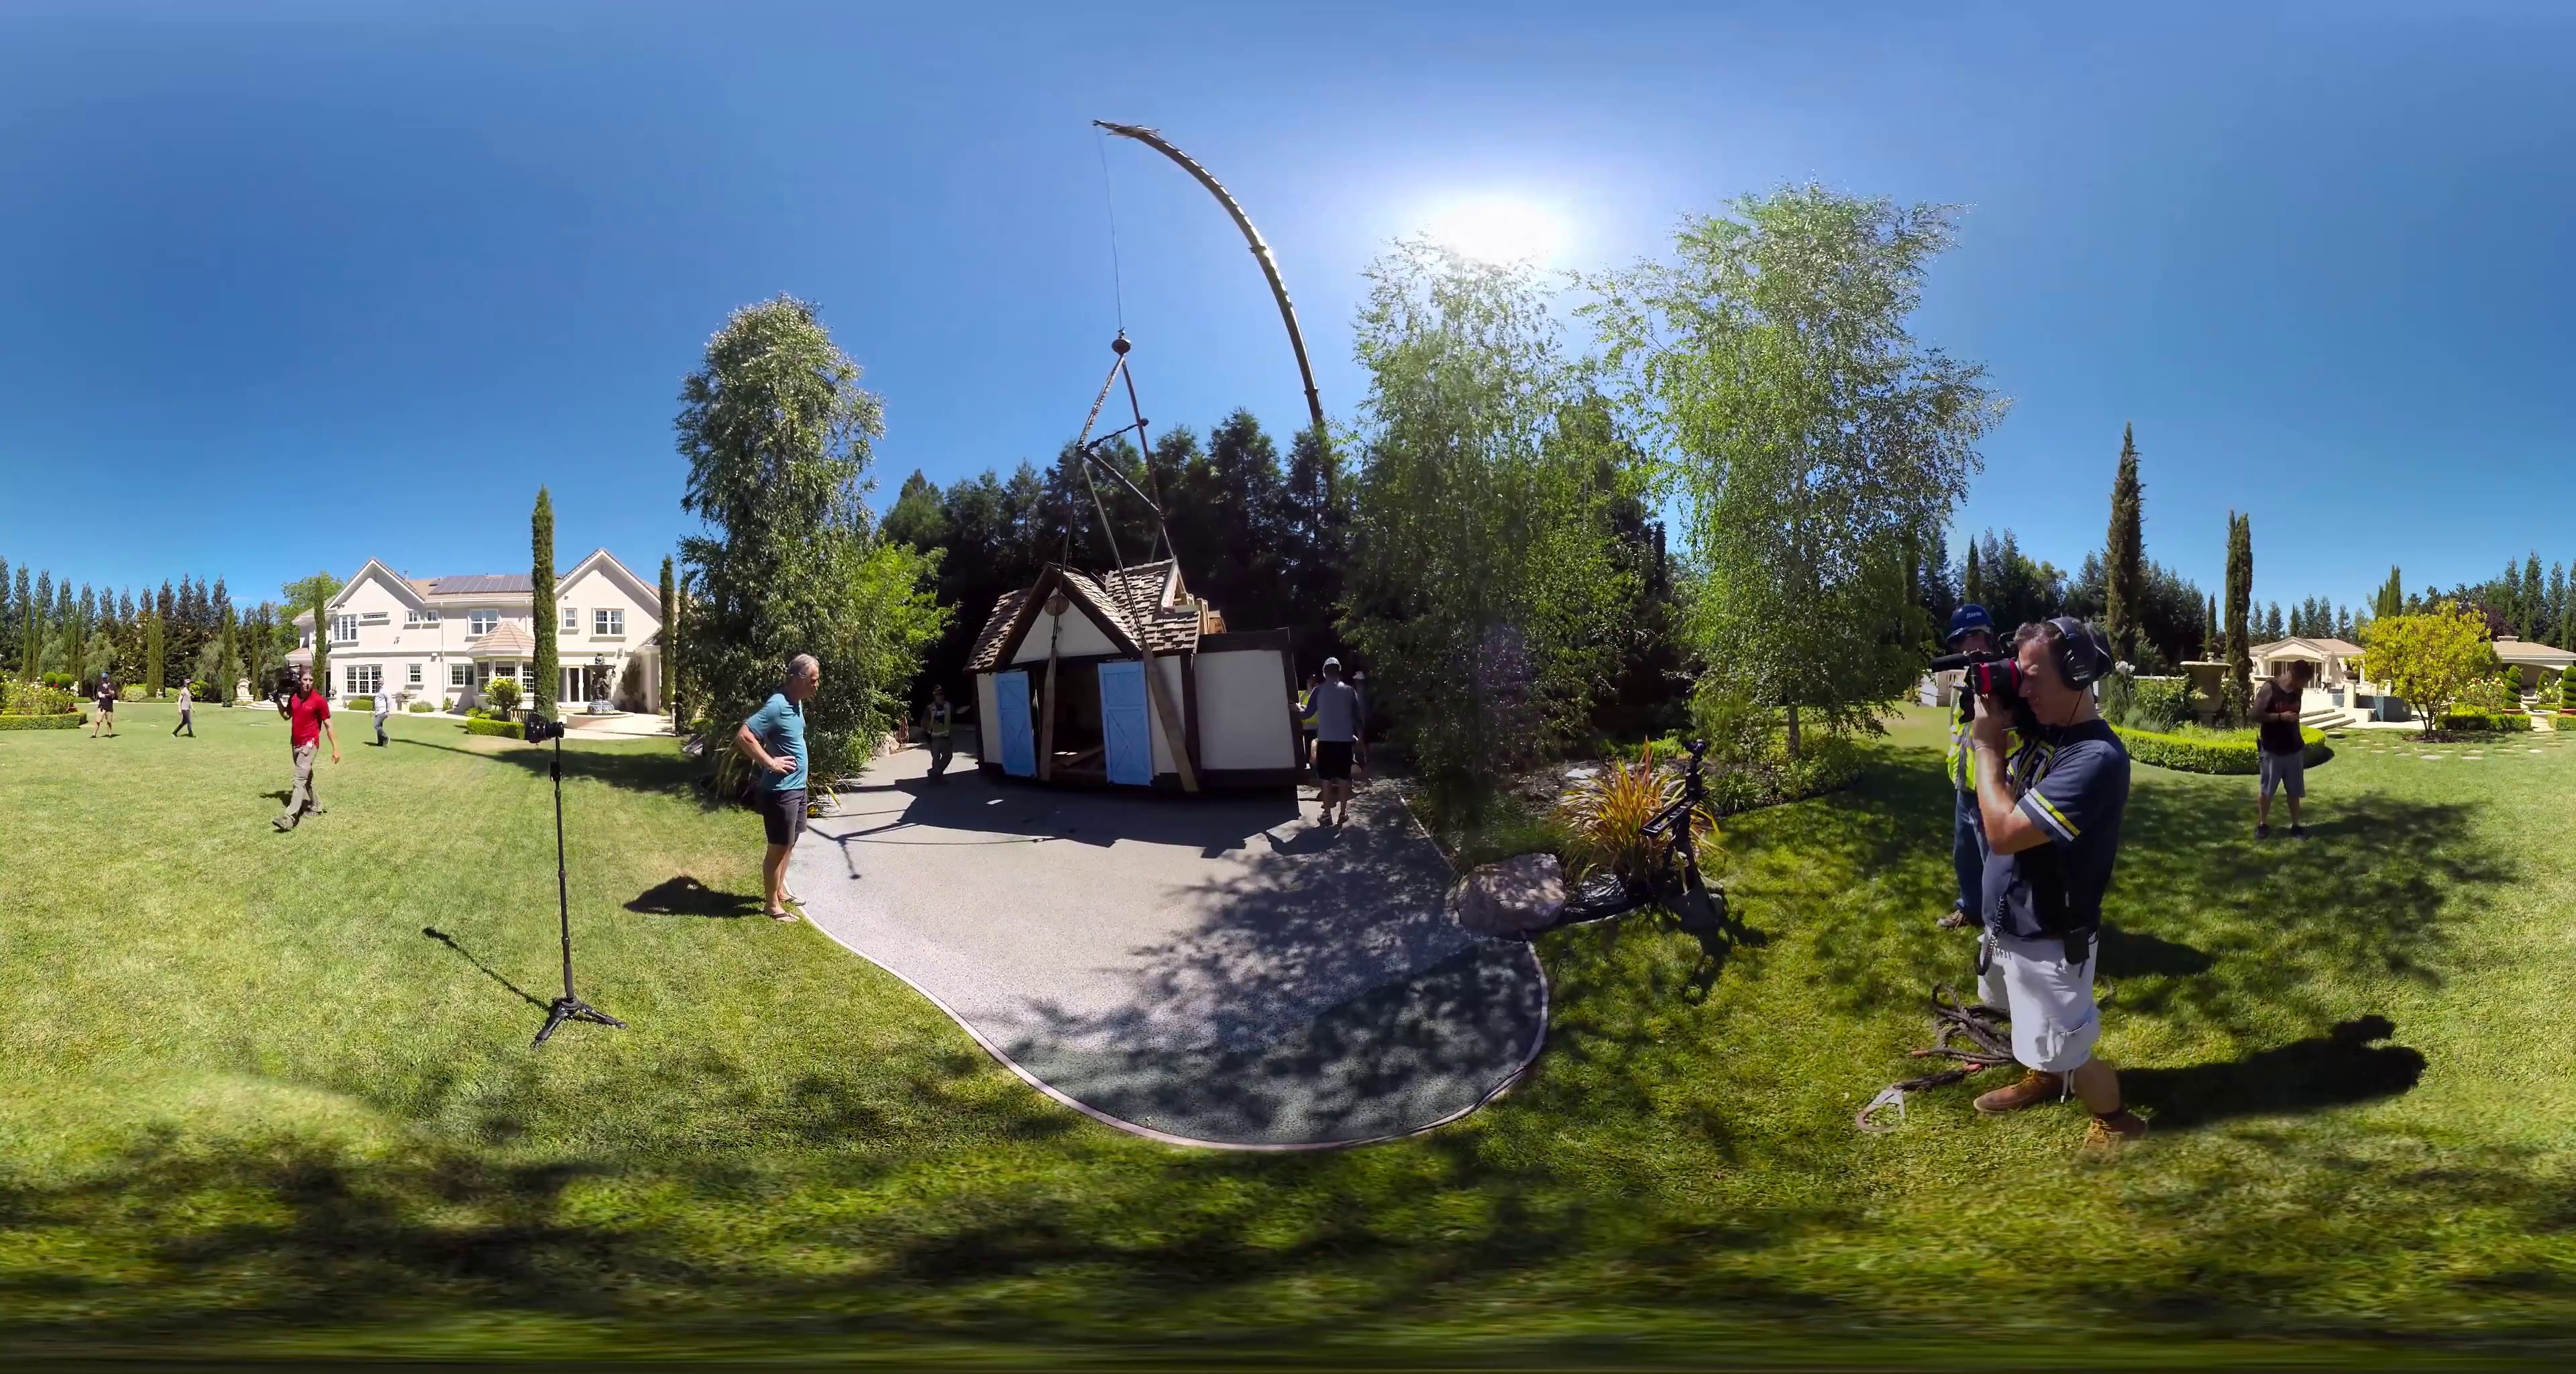
Referred object: Man in red clothes on the lawn

Referred object: the man in a teal shirt opposite the camera operator